Venice: The Series

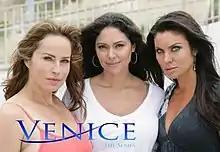
Chappell, Leccia and Bjorlin

"Venice: The Series" stars Crystal Chappell as Gina, a designer and a gay woman, and Chappell's love interest from "Guiding Light", Jessica Leccia, this time as Ani, Gina's love interest. Some of Chappell's and Leccia's former "Guiding Light" co-stars also appear in the series, including Tina Sloan, Gina Tognoni as Sami and Jordan Clarke as The Colonel. Other "Venice" cast members include daytime actress Hillary B. Smith of "One Life to Live" as Guya, Nadia Bjorlin as Lara, Galen Gering as Owen, Gina's brother, Michelle N. Carter as Michele, Lesli Kay as Tracy, Michael Sabatino, Chappell's husband, as Alan, and Robert Newman as an old boyfriend of Gina's. Other cast members include Shawn Christian, Eric Martsolf and Molly Burnett from "Days of Our Lives". Gregory Zarian joined the cast in Season 5 as Detective Nick Pfander.